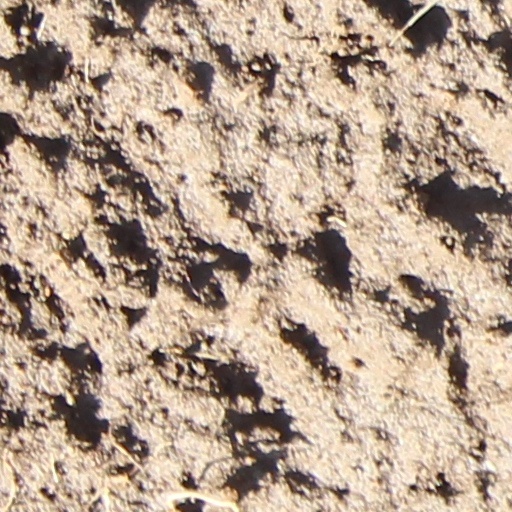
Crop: wheat